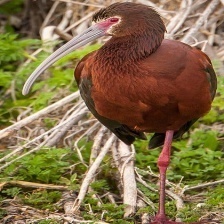
Species: GLOSSY IBIS
Scientific name: PLEGADIS FALCINELLUS